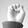
ASL letter: E